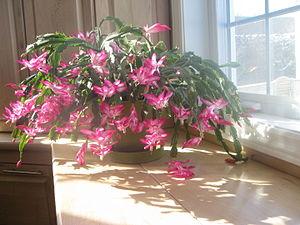
Photo d'un cactus de noël en pleine floraison.
Schlumbergera est un genre de plantes succulentes appartenant à la famille des Cactaceae.
Schlumbergera truncata est une espèce de plantes succulentes appartenant à la famille des Cactaceae.